Coivert

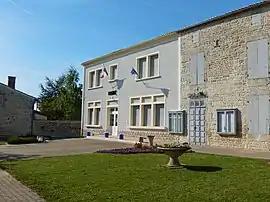
The town hall in Coivert

Coivert is a commune in the Charente-Maritime department in southwestern France.